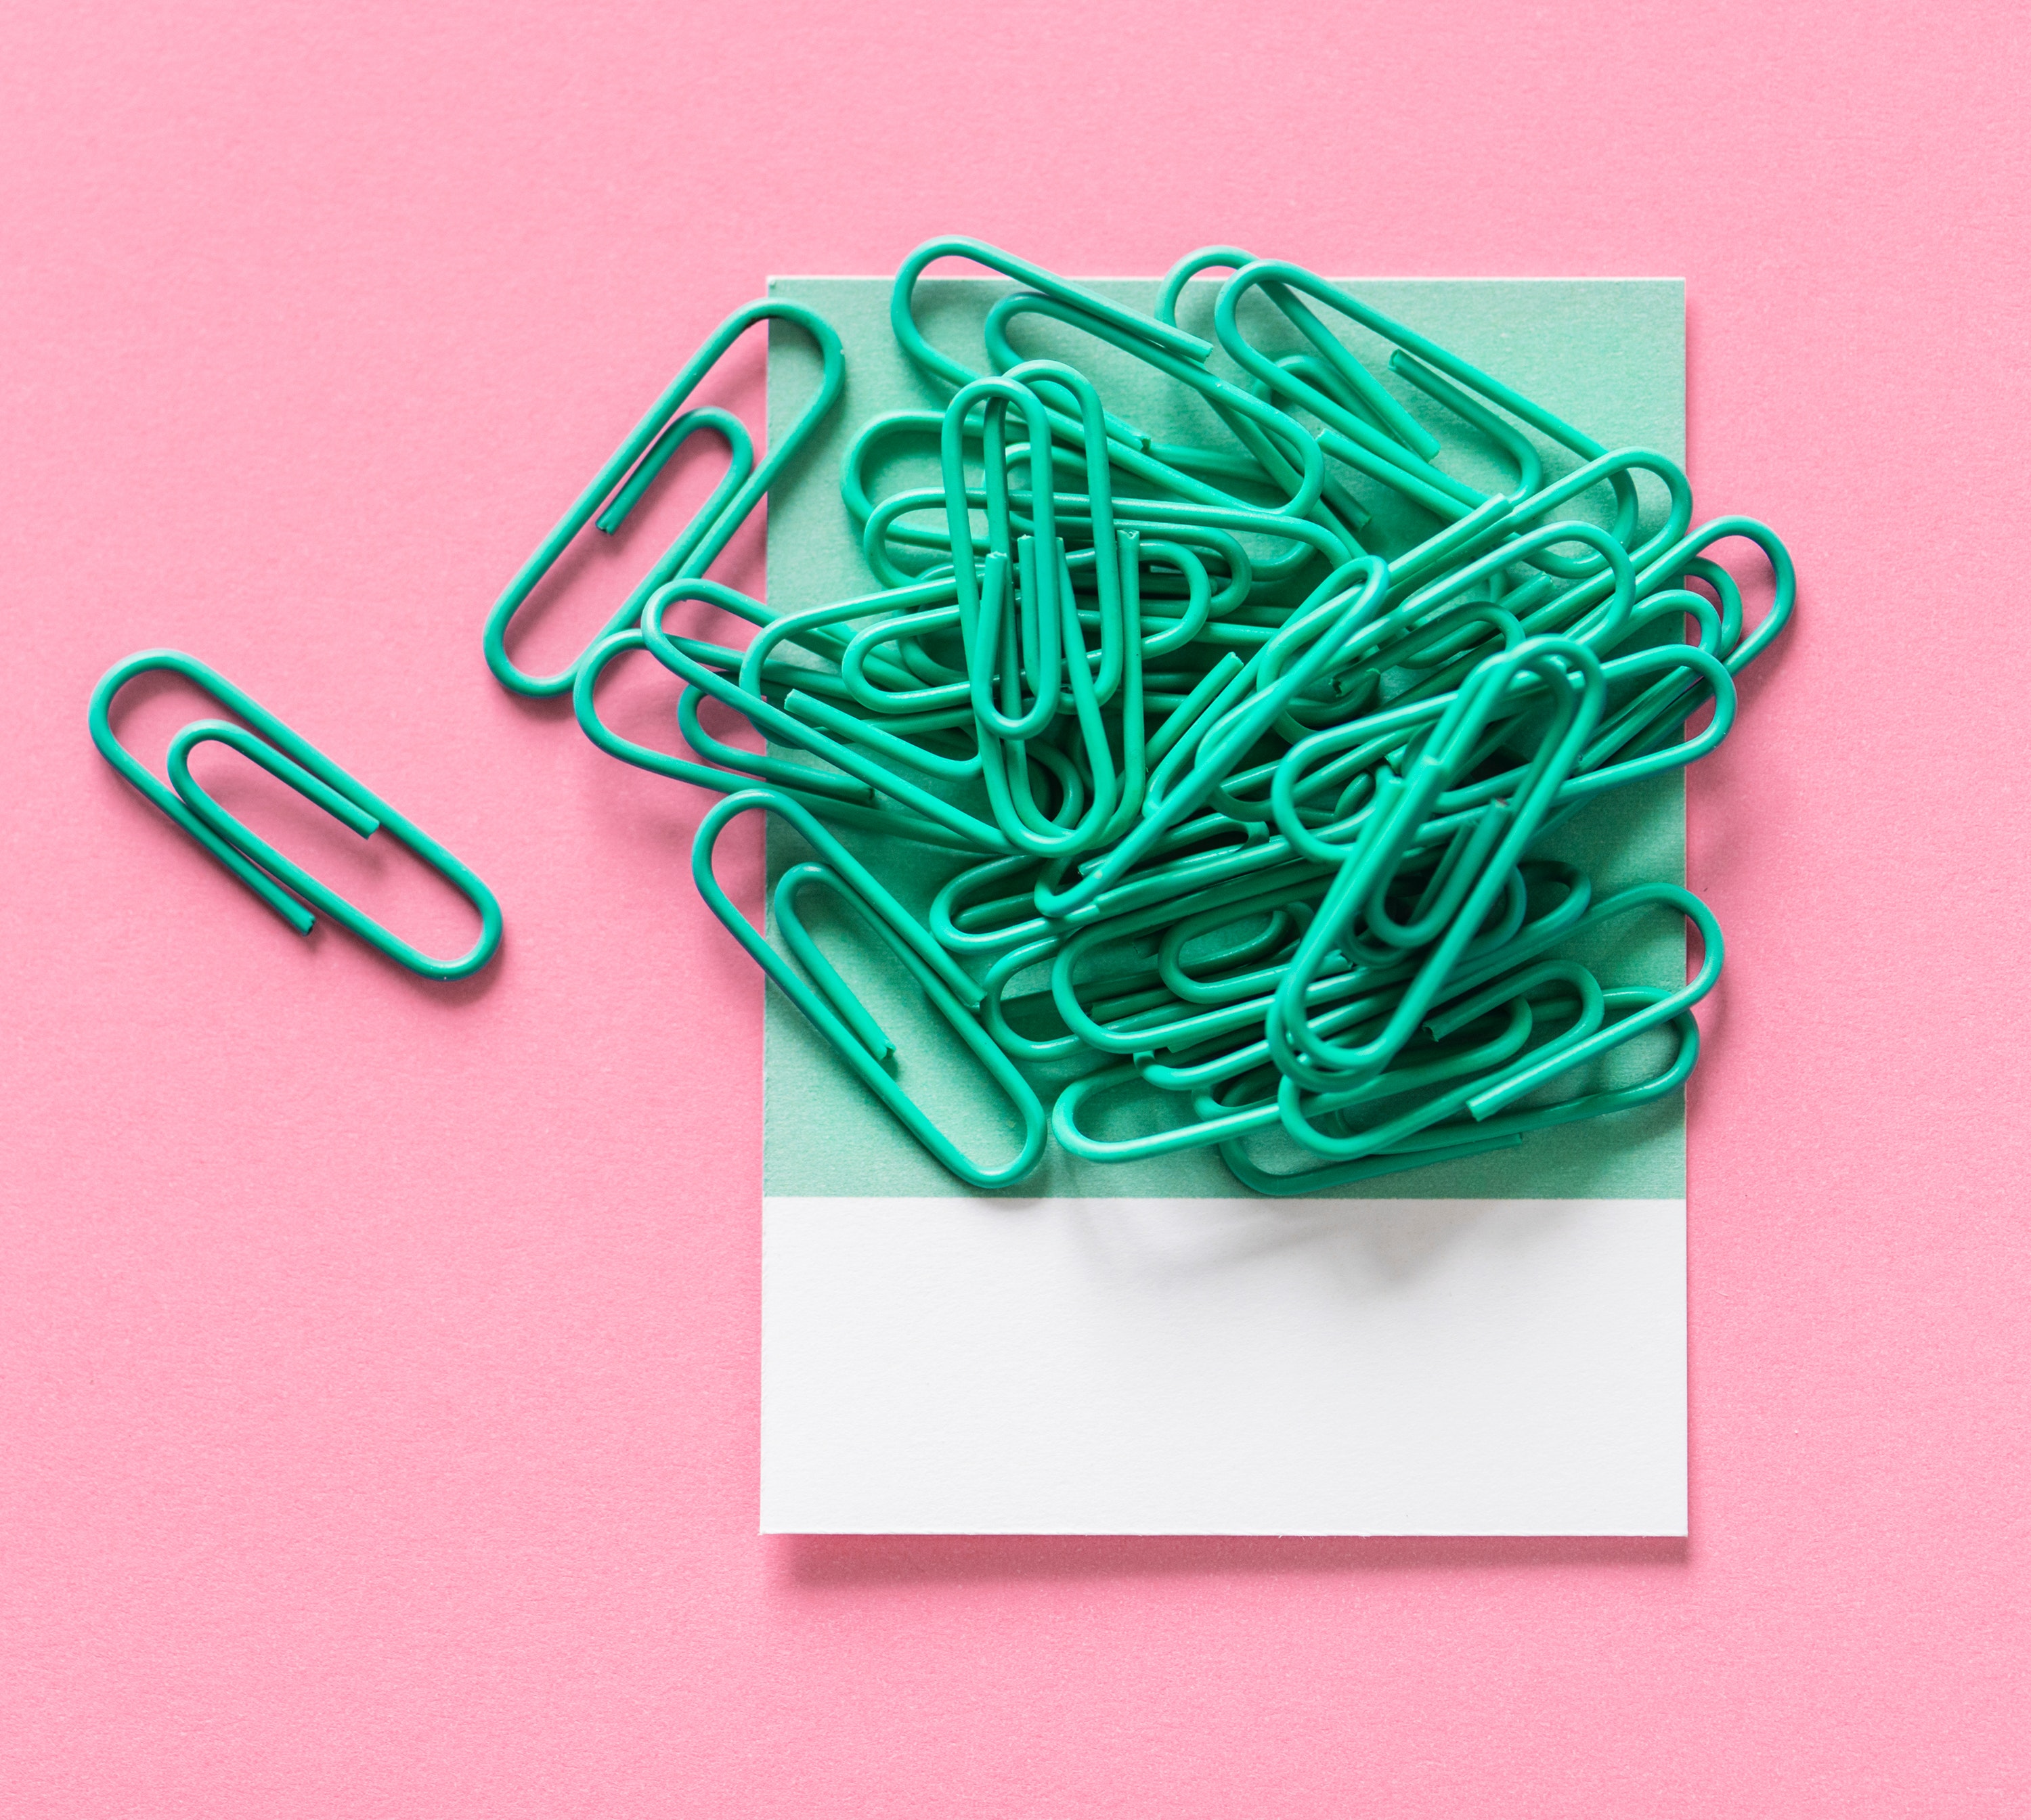
green, turquoise, pink, rubber band, font, office supplies